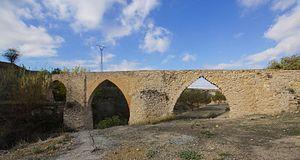
Biar, Pays de Valence: Aqueduc, face oriental